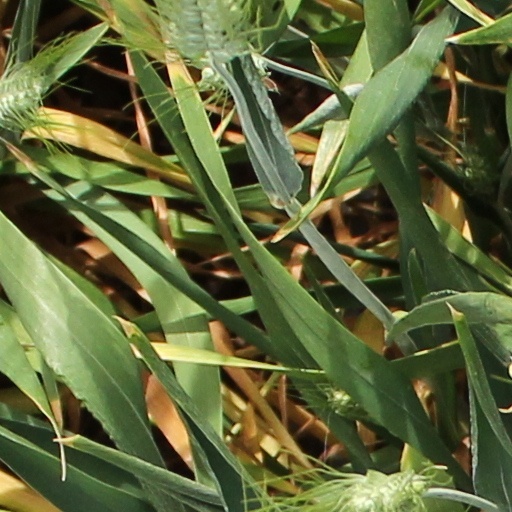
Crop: wheat